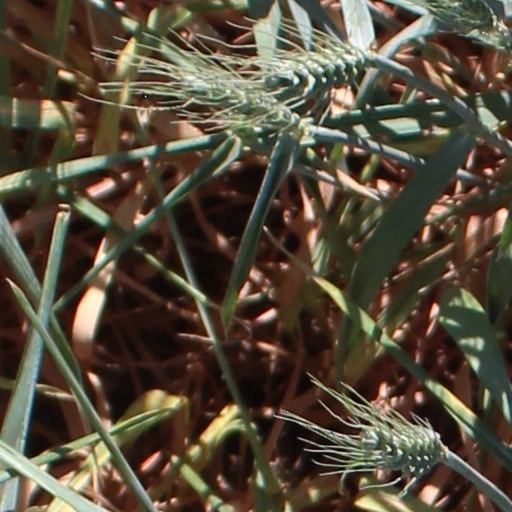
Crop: wheat